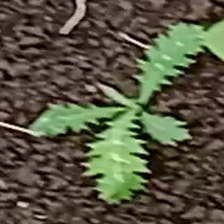
Weed species: Bilayat_(Mexicana_Argemone)